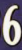
Number: 6